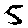
Label: 5